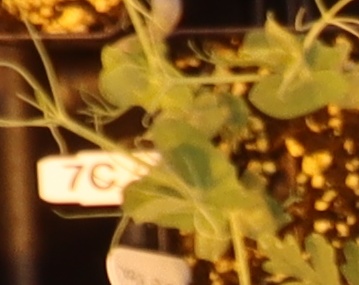
Label: Field Pea